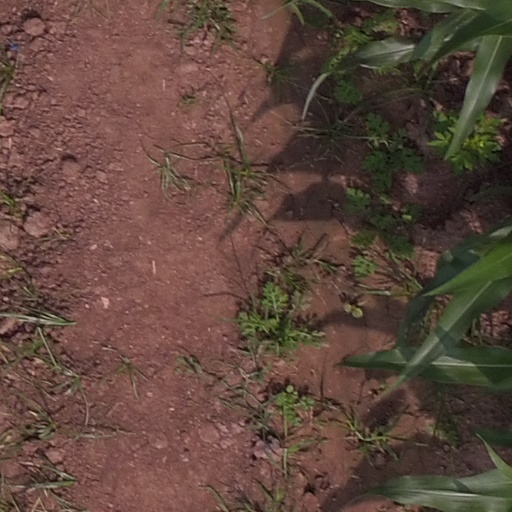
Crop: maize; corn